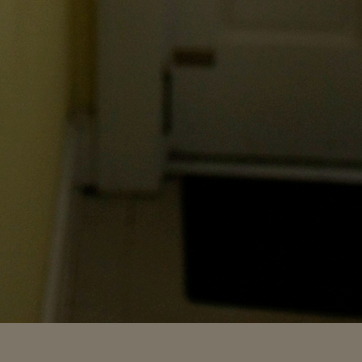
Material: carpet